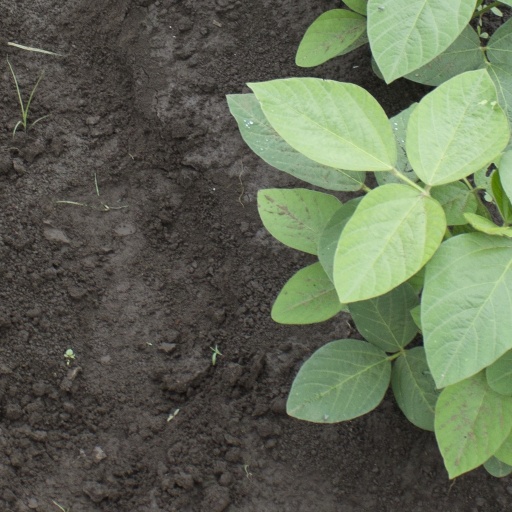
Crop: soybean